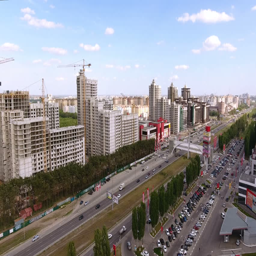
aerial view of new housing estate .